Meteor-class aviso

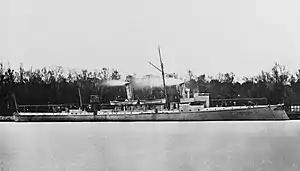
in port, date unknown

After entered service, the problems with her design became apparent; attempts to remedy the defects and sea trials to determine the efforts' effectiveness occupied much of the ship's first two years in service. This period also saw the ship take part in training exercises with the rest of the German fleet. By 1893, had also entered service, and she also underwent ultimately ineffective modifications following her initial trials. was employed as a fisheries protection vessel in 1895–1896, though she proved unsuited to the task, owing to her small size, which limited the amount of coal she could store and thus the amount of time she could remain on patrol in Germany's coastal waters. As a result, she was withdrawn from that service in late 1896.